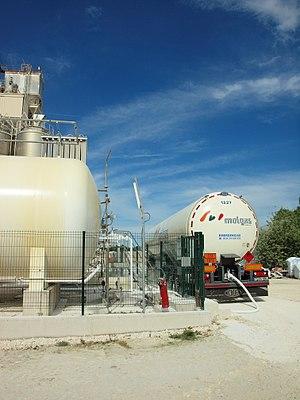
Dépotage de GNL d'une citerne de transport à une citerne fixe d'usine.
Le dépotage est l'action de décharger un véhicule de transport, généralement un camion, dont le réservoir contient des matières liquides, gazeuses ou poudreuses, ou encore de vider un conteneur de ses marchandises.